Neighborhoods of Milwaukee

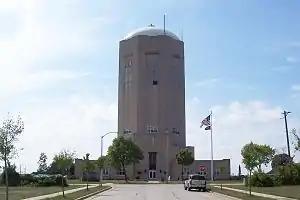
Town of Lake Water Tower

Jones Island is a peninsula located at the Milwaukee Harbor. It began as a fishing village populated by Polish settlers from the Kaszub region as well as some German immigrants in 1870. The settlers made their living by fishing Lake Michigan. Having never officially obtained deeds for the land, they were considered squatters by the City of Milwaukee and evicted in the 1940s. The city developed the property for a shipping port as part of an inner harbor design.